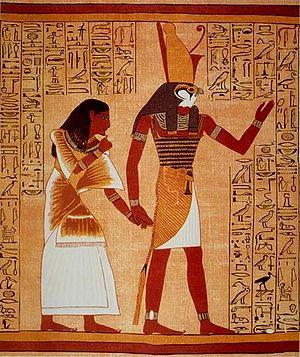
La couronne Hedjet « la Blanche, la Brillante » est une couronne blanche originaire de la Haute-Égypte au temps de l'Égypte antique.
Les couronnes dans l'Égypte antique sont des attributs du pharaon, mais aussi des dieux. La plupart n'étaient portées par le pharaon que lors de cérémonies, la frontière entre les couronnes royales et divines n'étant pas imperméable. Sur le devant de celles-ci se dresse souvent l'uræus.
La couronne Decheret est une couronne rouge plate à fond relevé dont l'origine remonte aux souverains du royaume du Nord de l'Égypte de la période prédynastique. Elle est associée au dieu Horus. De la partie arrière de cette couronne surgit une tige en spirale incurvée vers l'avant, nommée khabet.
Le Pschent est le nom grec de la double couronne portée par les pharaons de l'Égypte antique. Elle est formée de l'enchâssement de deux couronnes distinctes :